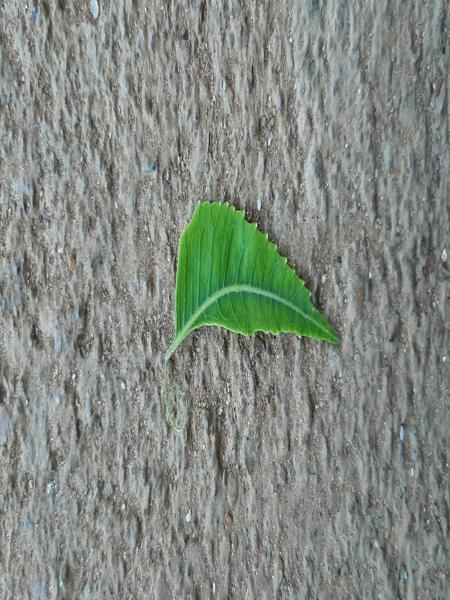
Plant: Neem